Robert Whitney Imbrie

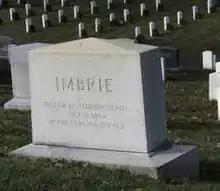
The Imbrie grave marker at Arlington National Cemetery. Photo by Jane Nelson.

Upon their arriving at the well, someone yelled that they were Baháʼí; another accused them of having poisoned the well. A crowd quickly gathered and chased Imbrie and Seymour, who managed to escape in their carriage. The mob caught up with them, however, when the carriage was blocked by a motorbike near the Cossack battery. There they were pulled from the carriage and beaten by the crowd. The police eventually intervened and took Imbrie and Seymour to the police hospital. Shortly afterwards, the mob broke into the hospital and again assaulted Imbrie. He died at 3:00 p.m.